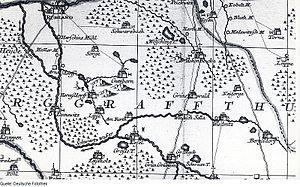
Hohenbocka est une commune allemande du sud du Brandebourg, en Lusace, qui fait partie de l'arrondissement de Haute-Forêt-de-Spree-Lusace.